Robert H. York

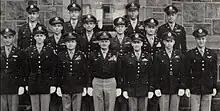
York (front, left) on the West Point faculty in 1948

From 1946 to 1950, York was assigned to West Point as an instructor of tactics. From 1950 to 1951, he was assigned as a staff officer in the office of the Army's Assistant Chief of Staff for Operations (G-3). In 1951, he began attendance at the United States Army War College, and after graduating in 1952 he was a student in the army's Strategic Intelligence Course. He was then assigned as the Assistant Chief of Staff for Intelligence (G-2) liaison officer in Singapore, British Malaya, and British Borneo. In this assignment, he aided in coordinating U.S. support to Great Britain during the Malayan Emergency, and he remained until 1956.